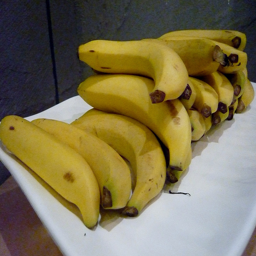
A tray full of yellow and speckled bananas
A glass plate sitting on a table covered in ripe bananas.
A pile of bananas, individually separated and stacked along a white cloth.
A bunch of plantains on a white tray.
A bunch of bananas is arranged on a cutting board.